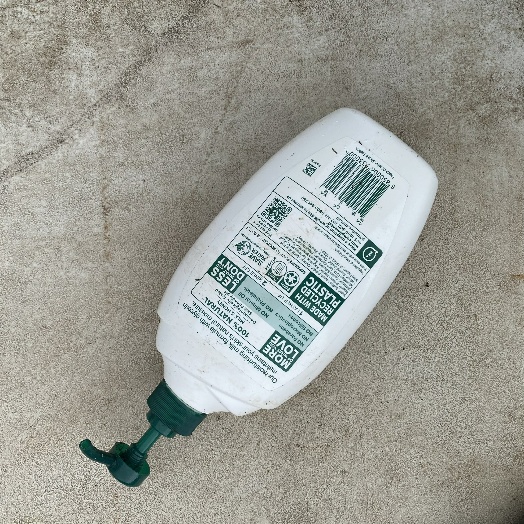
Label: Plastic